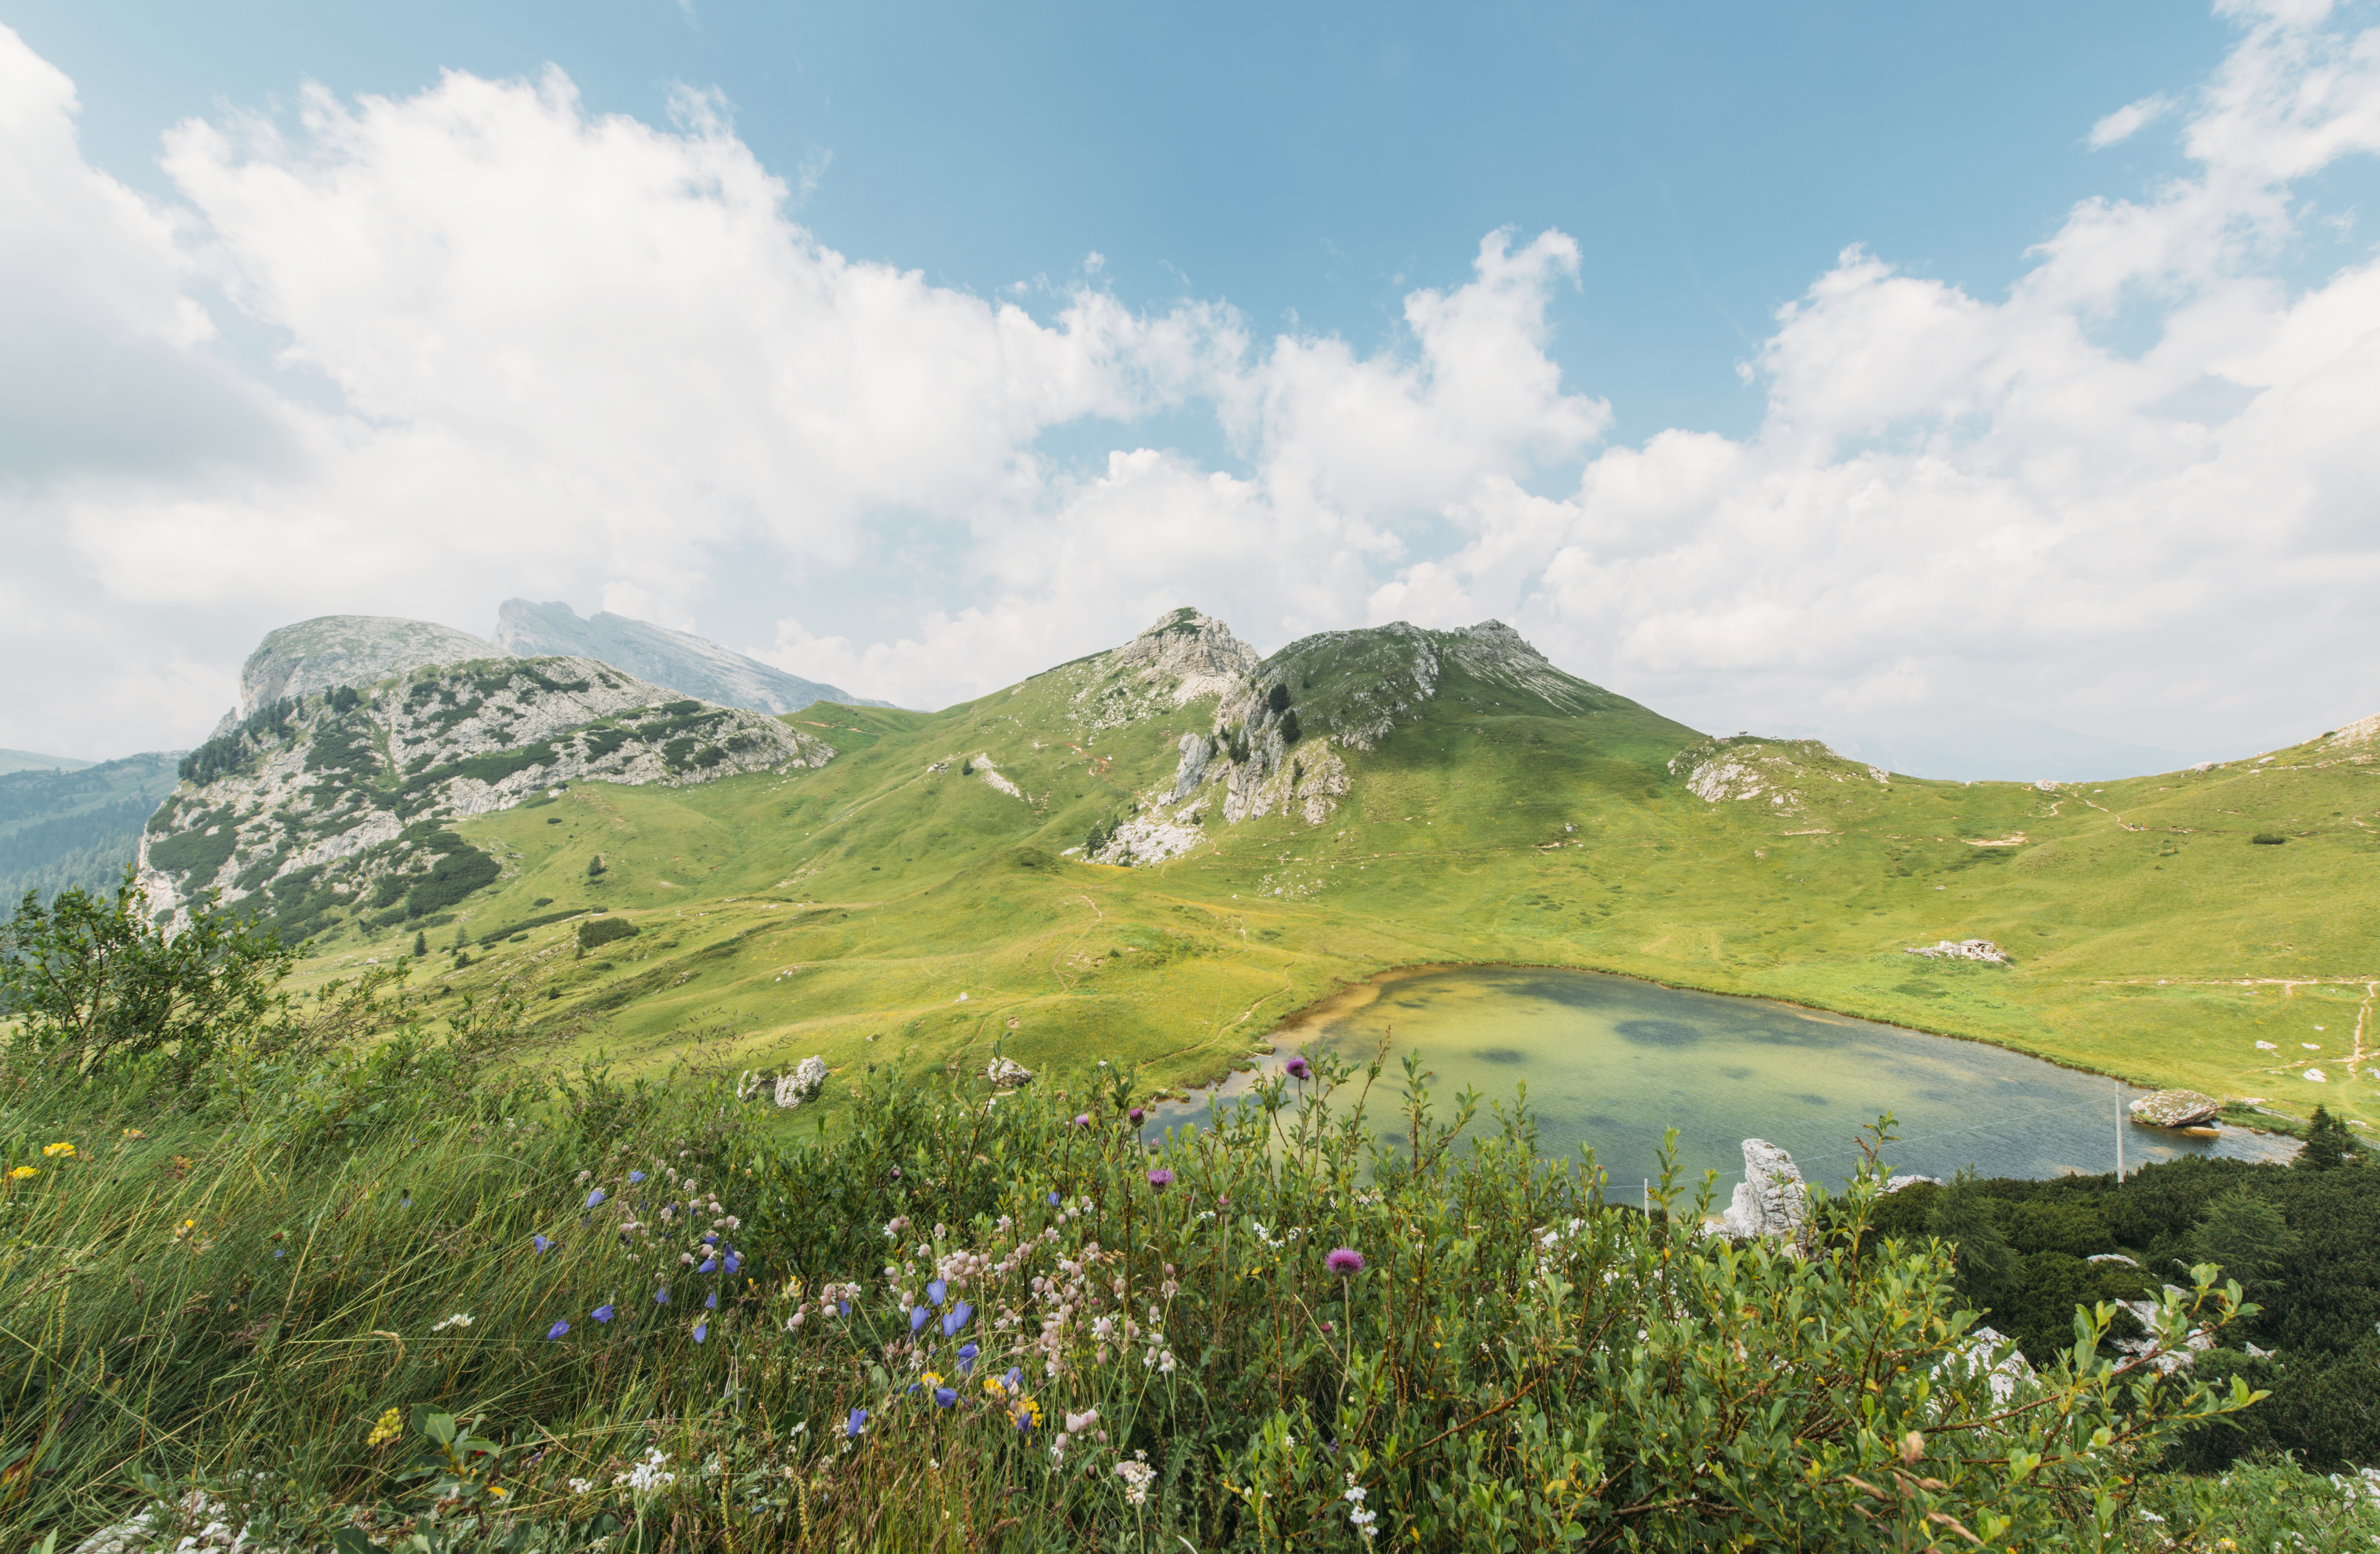
landscape, nature, grass, wilderness, walking, mountain, cloud, sky, meadow, hill, lake, valley, land, mountain range, explore, range, wild, green, tranquil, hike, balance, pasture, peaceful, reservoir, highland, fitness, ridge, climb, life, wander, trees, clouds, elements, earth, alps, grassland, spa, plateau, beauty, exploration, scene, discover, fell, loch, ecosystem, success, wellness, rural area, landform, wellbeing, mountain pass, achieve, accomplish, centered, geographical feature, mountainous landforms